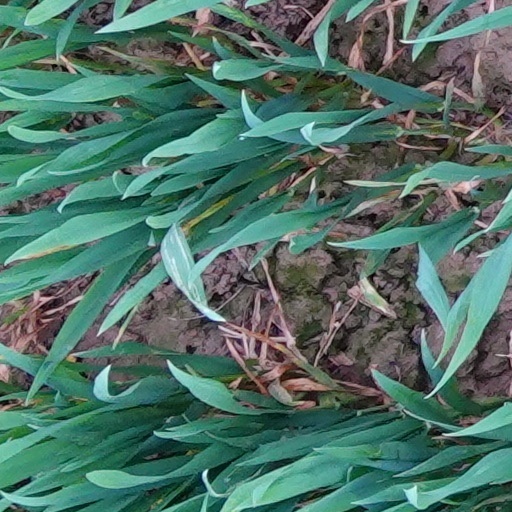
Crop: wheat